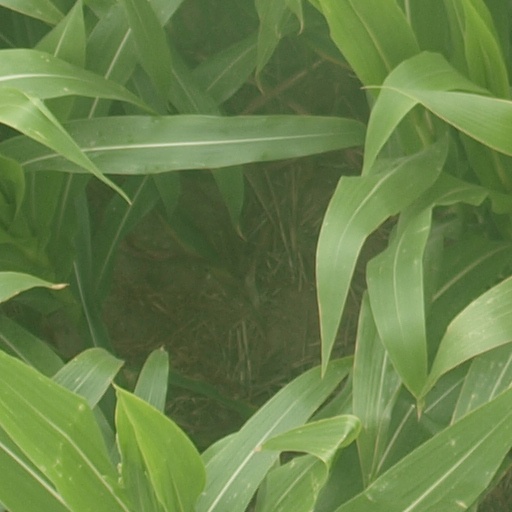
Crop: maize; corn